Answer in natural language. How many DiningTables are visible in the scene? Choose between the following options: 1, 0, 2, 3 or 4
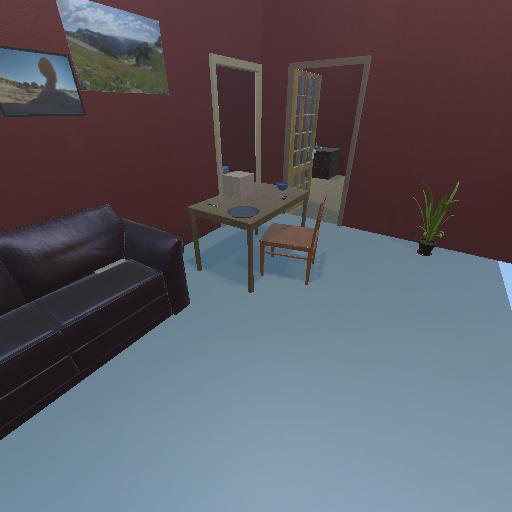
<answer>1</answer>